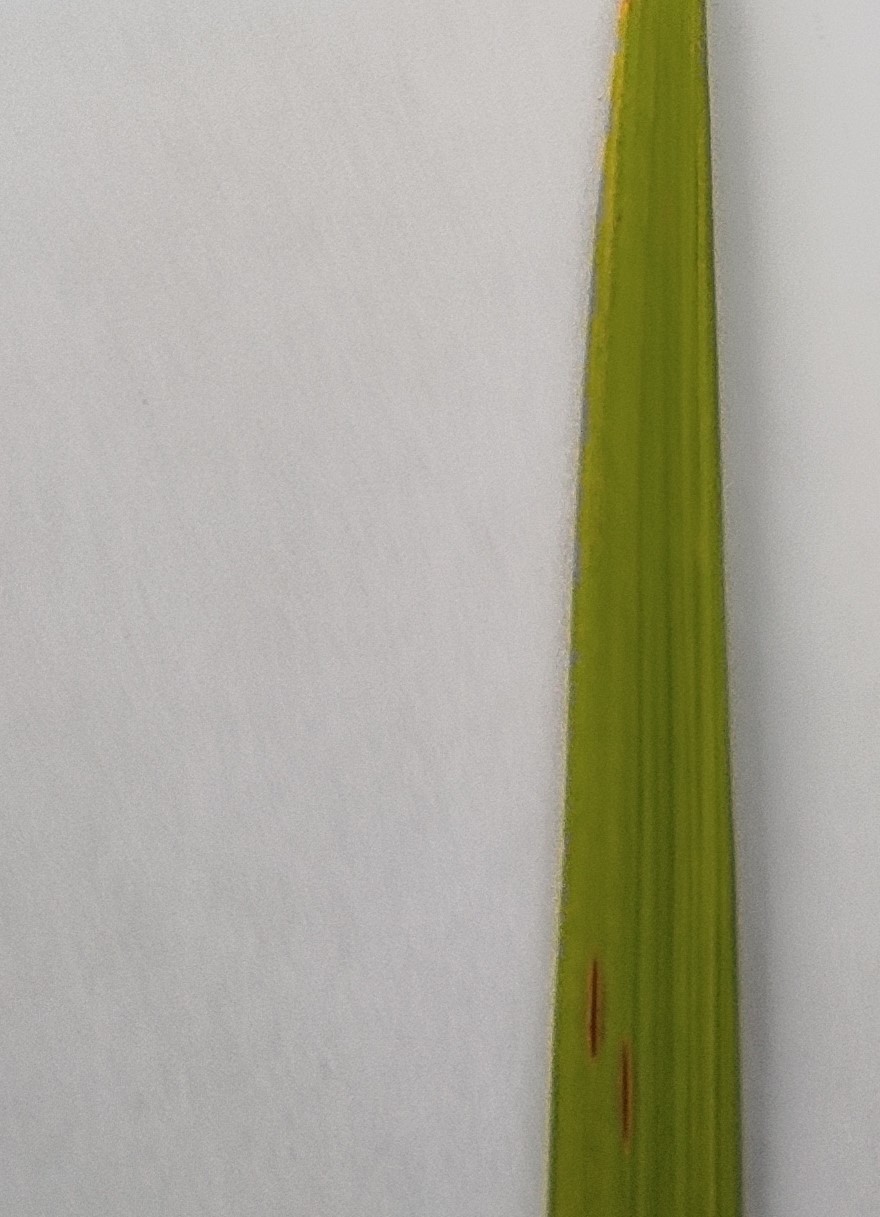
Label: Rice Blast